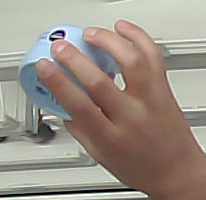
Product: nivea_baby